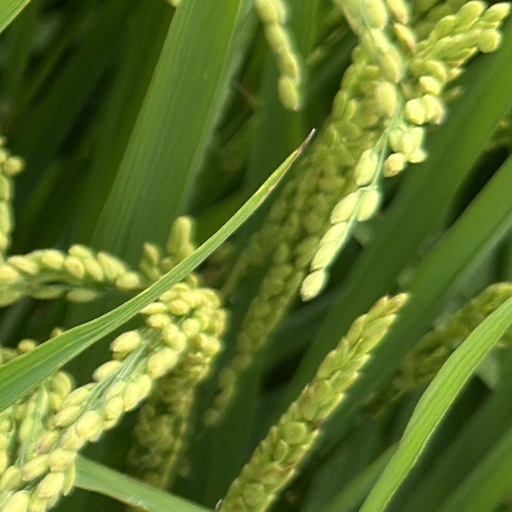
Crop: rice